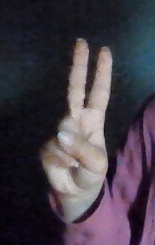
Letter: taa